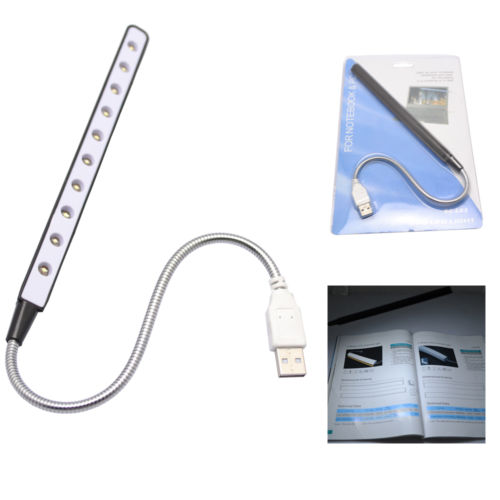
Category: lamp